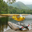
Label: airplane